Brinsley Road Community School

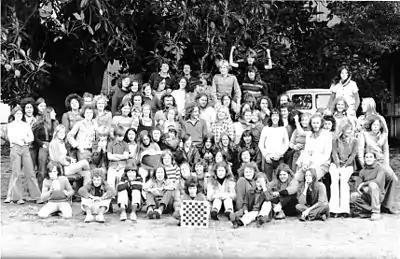
Argo Street School students and staff, circa 1975

Brinsley Road Community School was a state-run high school (years 7–12) in the suburb of Camberwell, in Melbourne, Victoria, Australia. The school was established in February 1973 under the umbrella of Camberwell High School with the support of Camberwell High School's progressive principal Margaret Essex. The school was formally referred to by the Education Department as the "Camberwell High Annex".